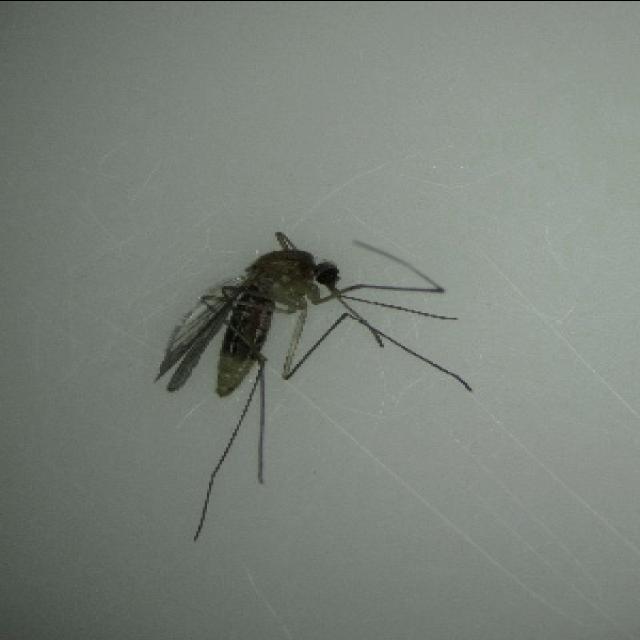
Species: culex_pipiens